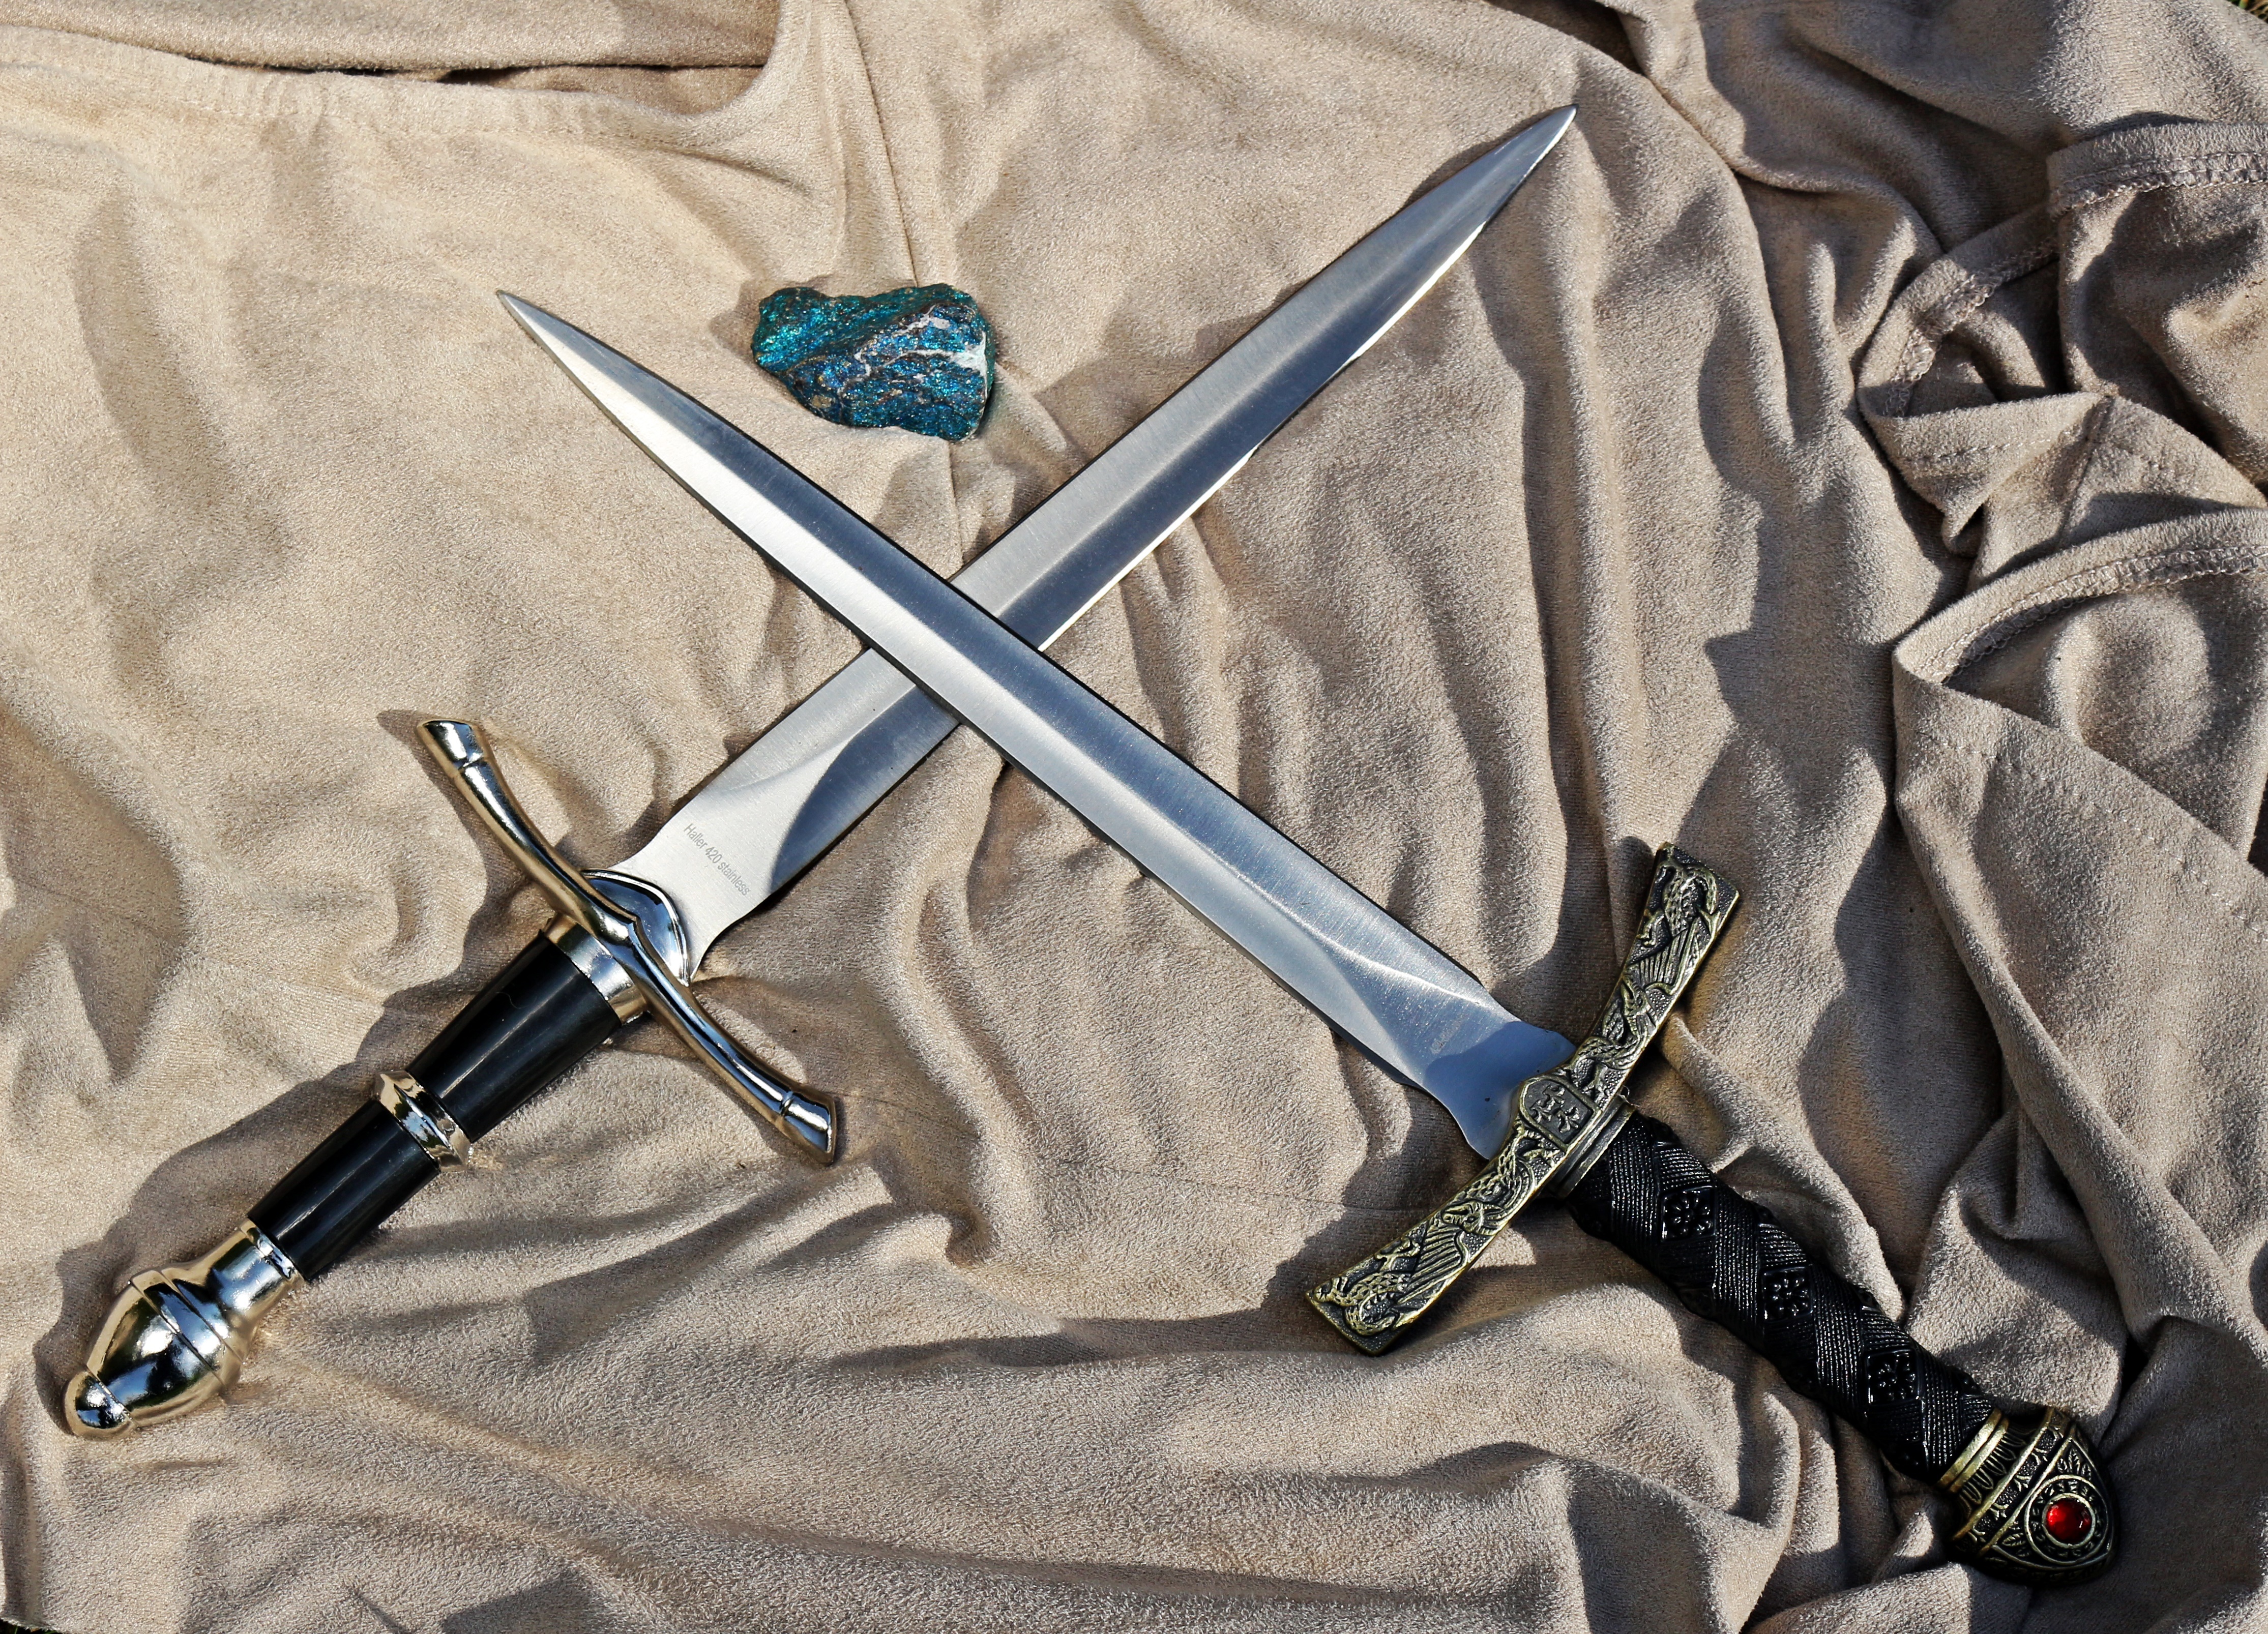
sharp, metal, weapon, knife, blade, middle ages, blacksmithing, dagger, knife sheath, firearm, cold weapon